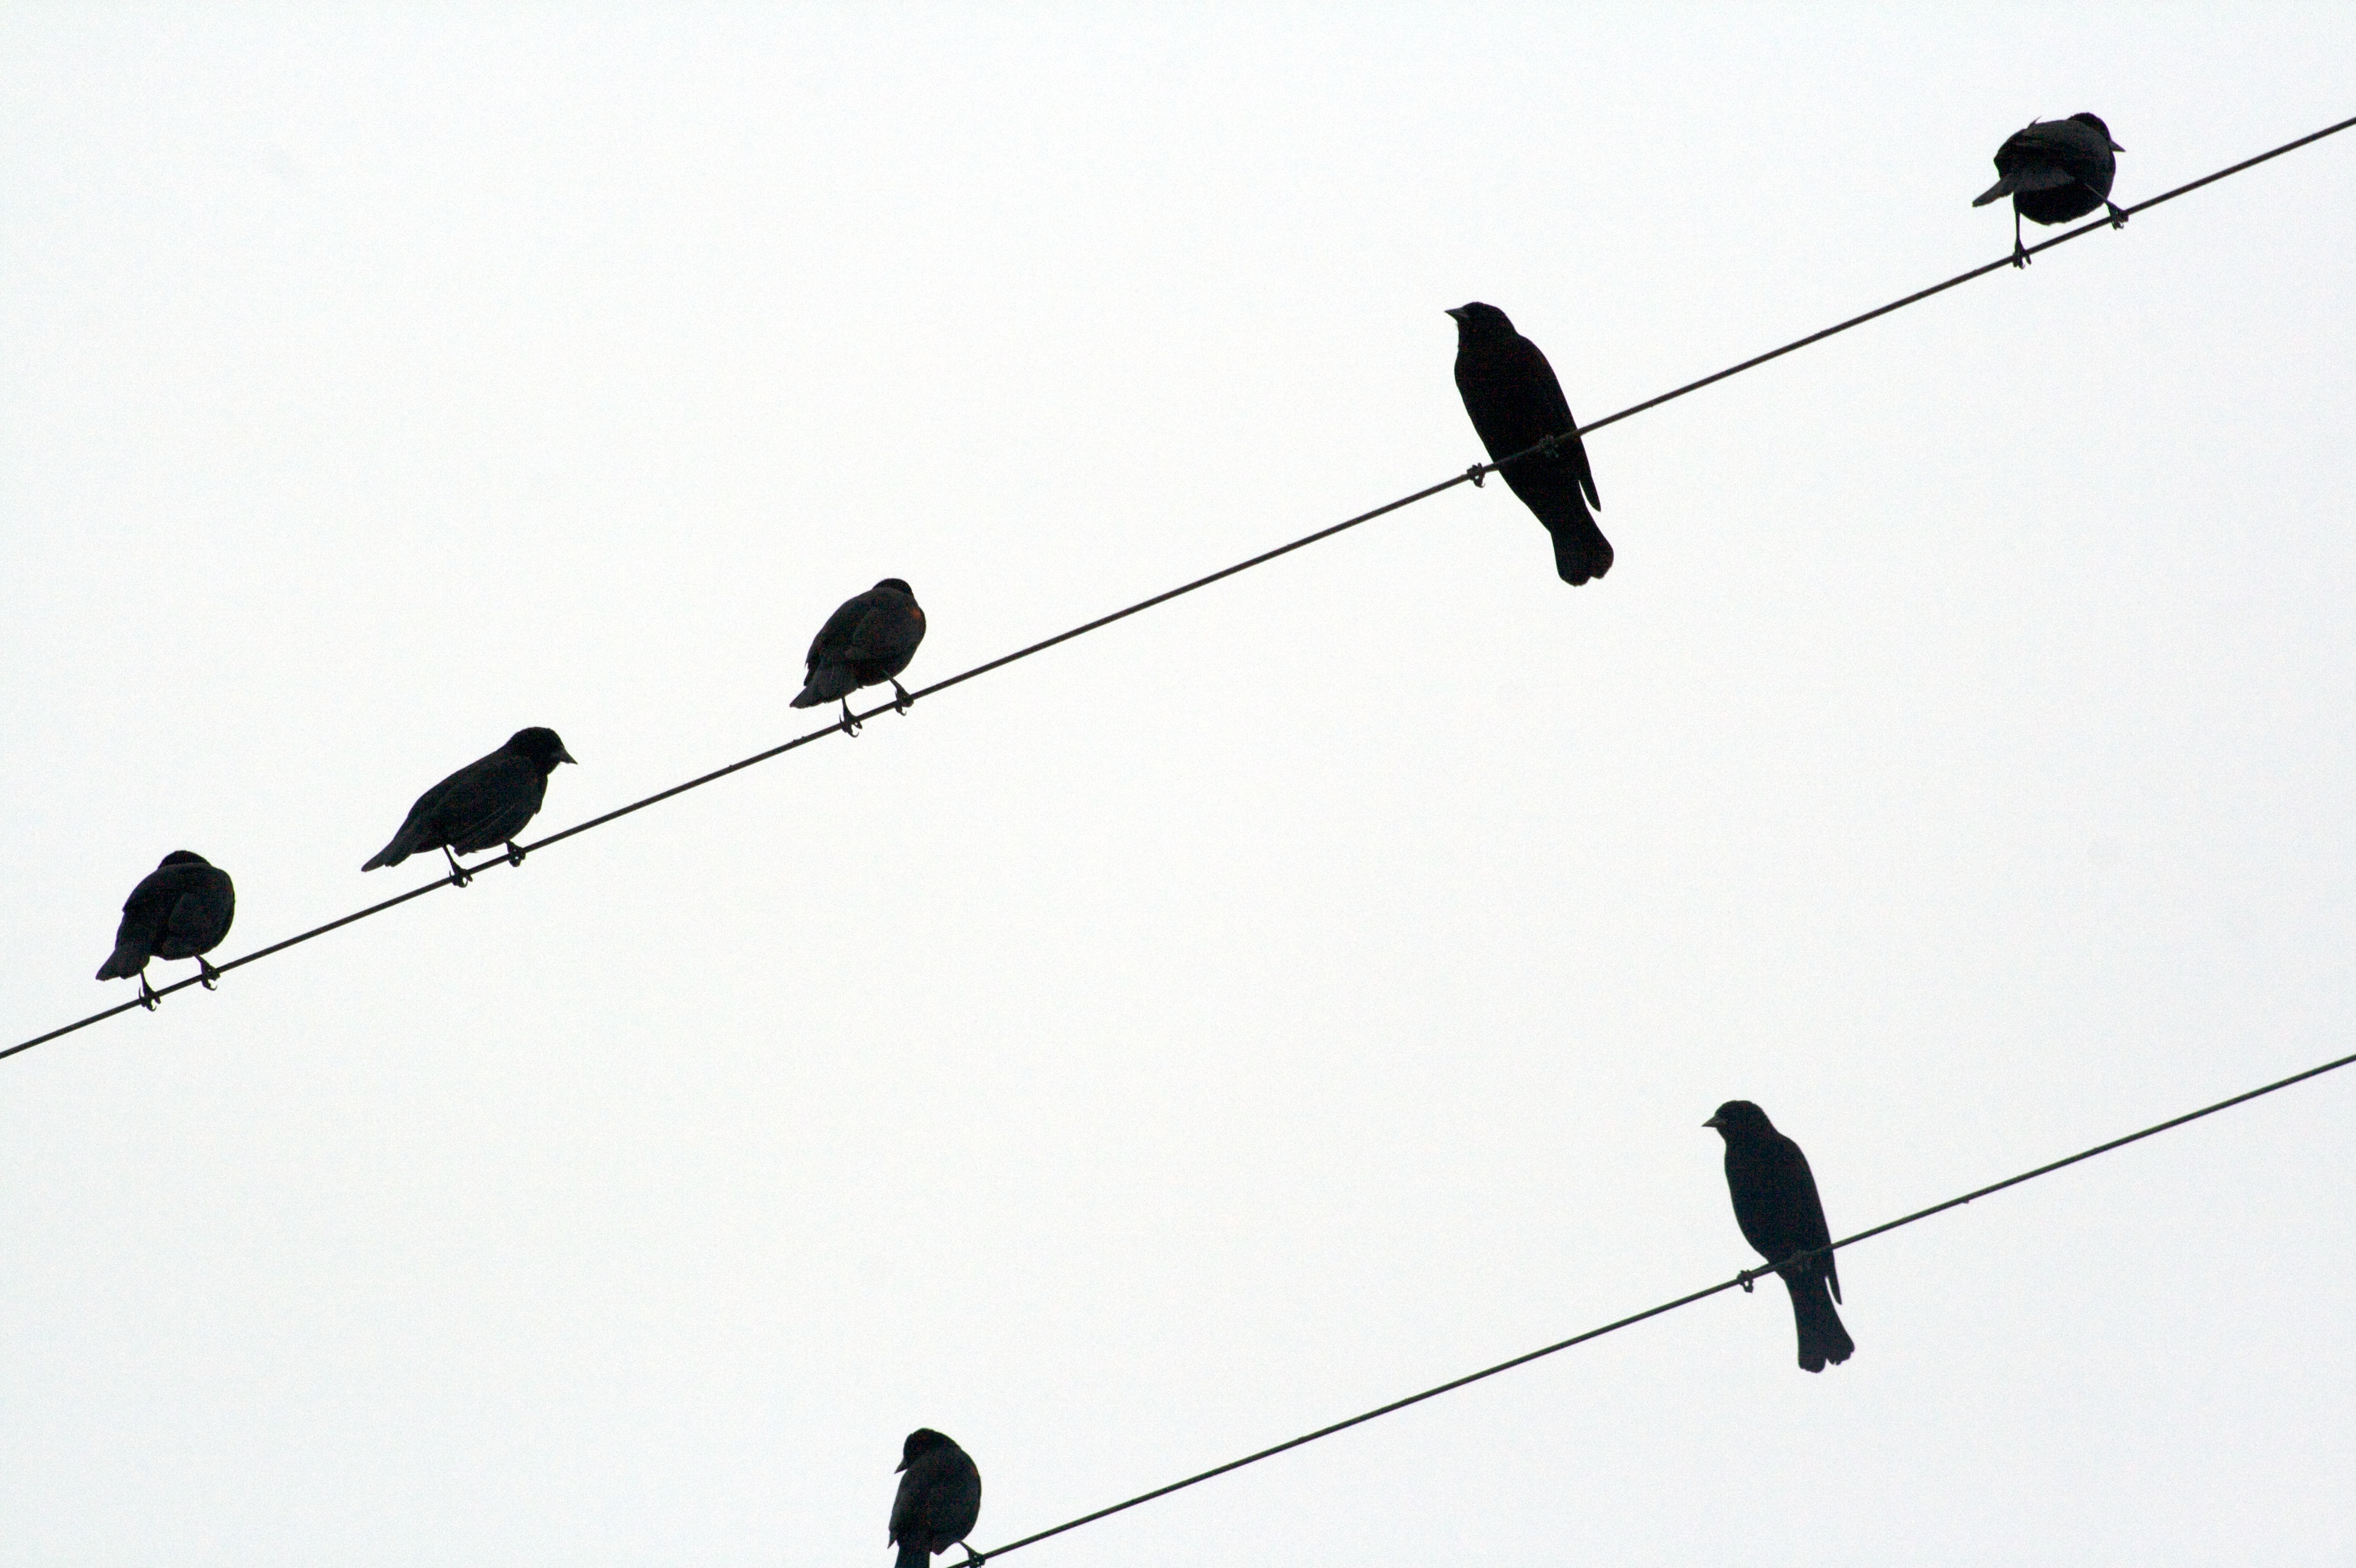
silhouette, bird, line, winter sport, blackbird, shape, redwingedblackbird, ski equipment, perching bird